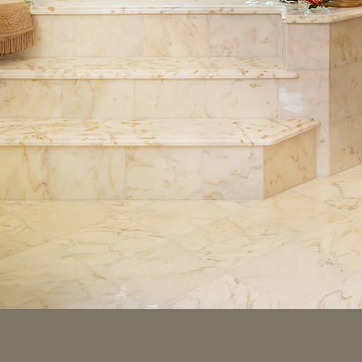
Material: polishedstone